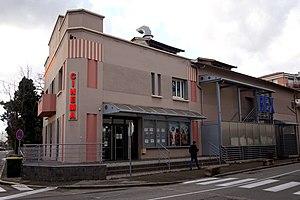
Cinéma Rex du Péage de Roussillon
Le Péage-de-Roussillon est une commune française située dans le département de l'Isère en région Auvergne-Rhône-Alpes.